Question: Please indicate a possible affordance area of baseball bat that can be used for swinging
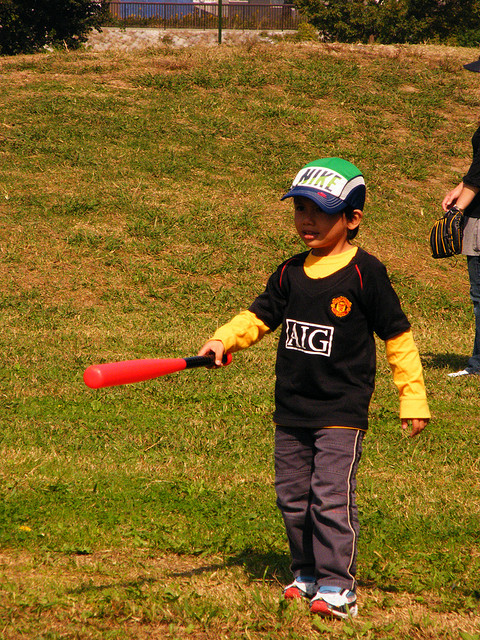
Answer: [175.57, 351.152, 228.869, 372.393]